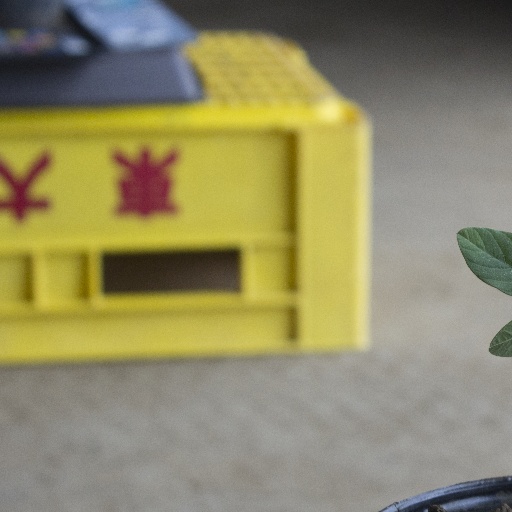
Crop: soybean